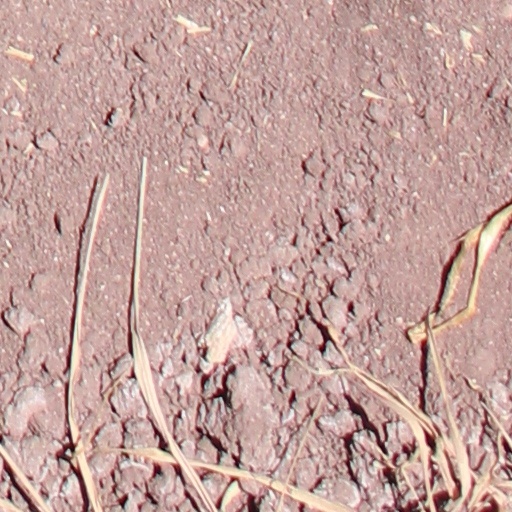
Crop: wheat